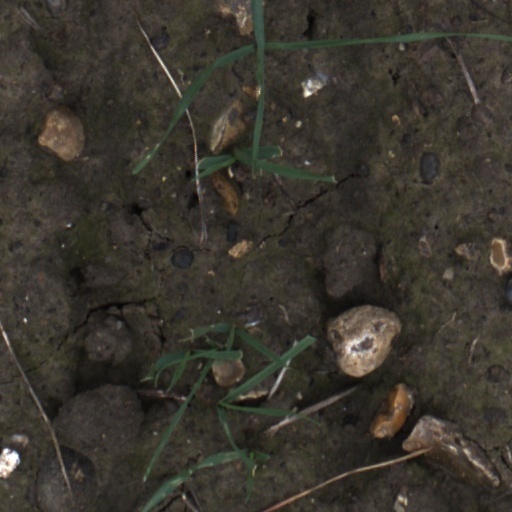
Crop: wheat